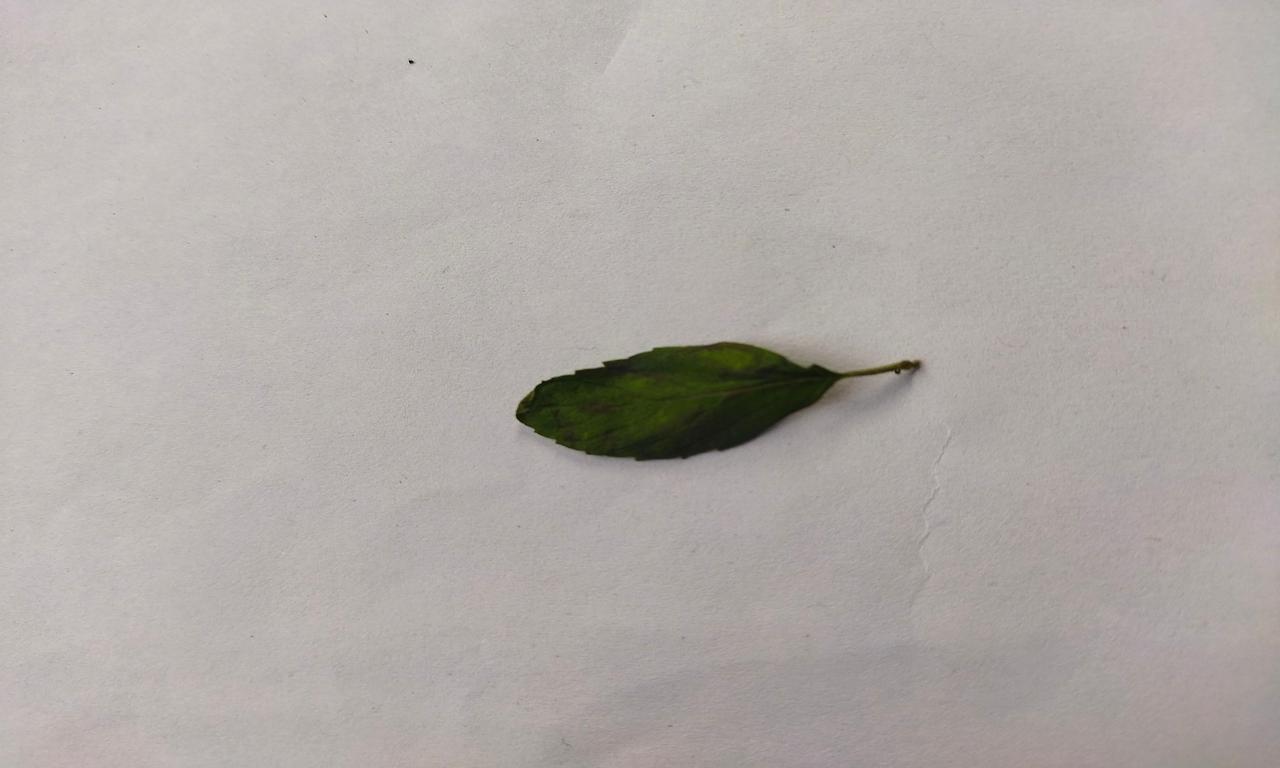
Label: Spoiled